Chalmers Topaz

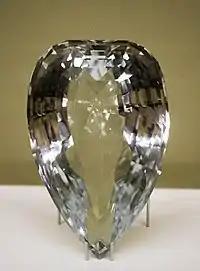
The topaz in the Field Museum (2009)

The Chalmer's Topaz is a topaz gem weighing 5,899.5-carats located in Chicago, Illinois' Grainger Hall of Gems, in the Field Museum of Natural History. It was named for former Field Museum trustee William J. Chalmers and his wife Joan Chalmers, who established a fund used to purchase gemstones for the Field Museum collections. The Chalmers Topaz is one of the largest cut topaz gems in the world.